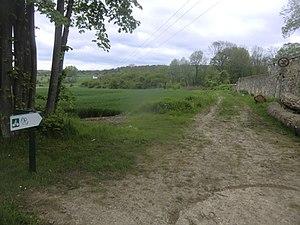
Maudétour-en-Vexin est une commune française située dans le département du Val-d'Oise en région Île-de-France. Ses habitants sont appelés les maldestoriens.